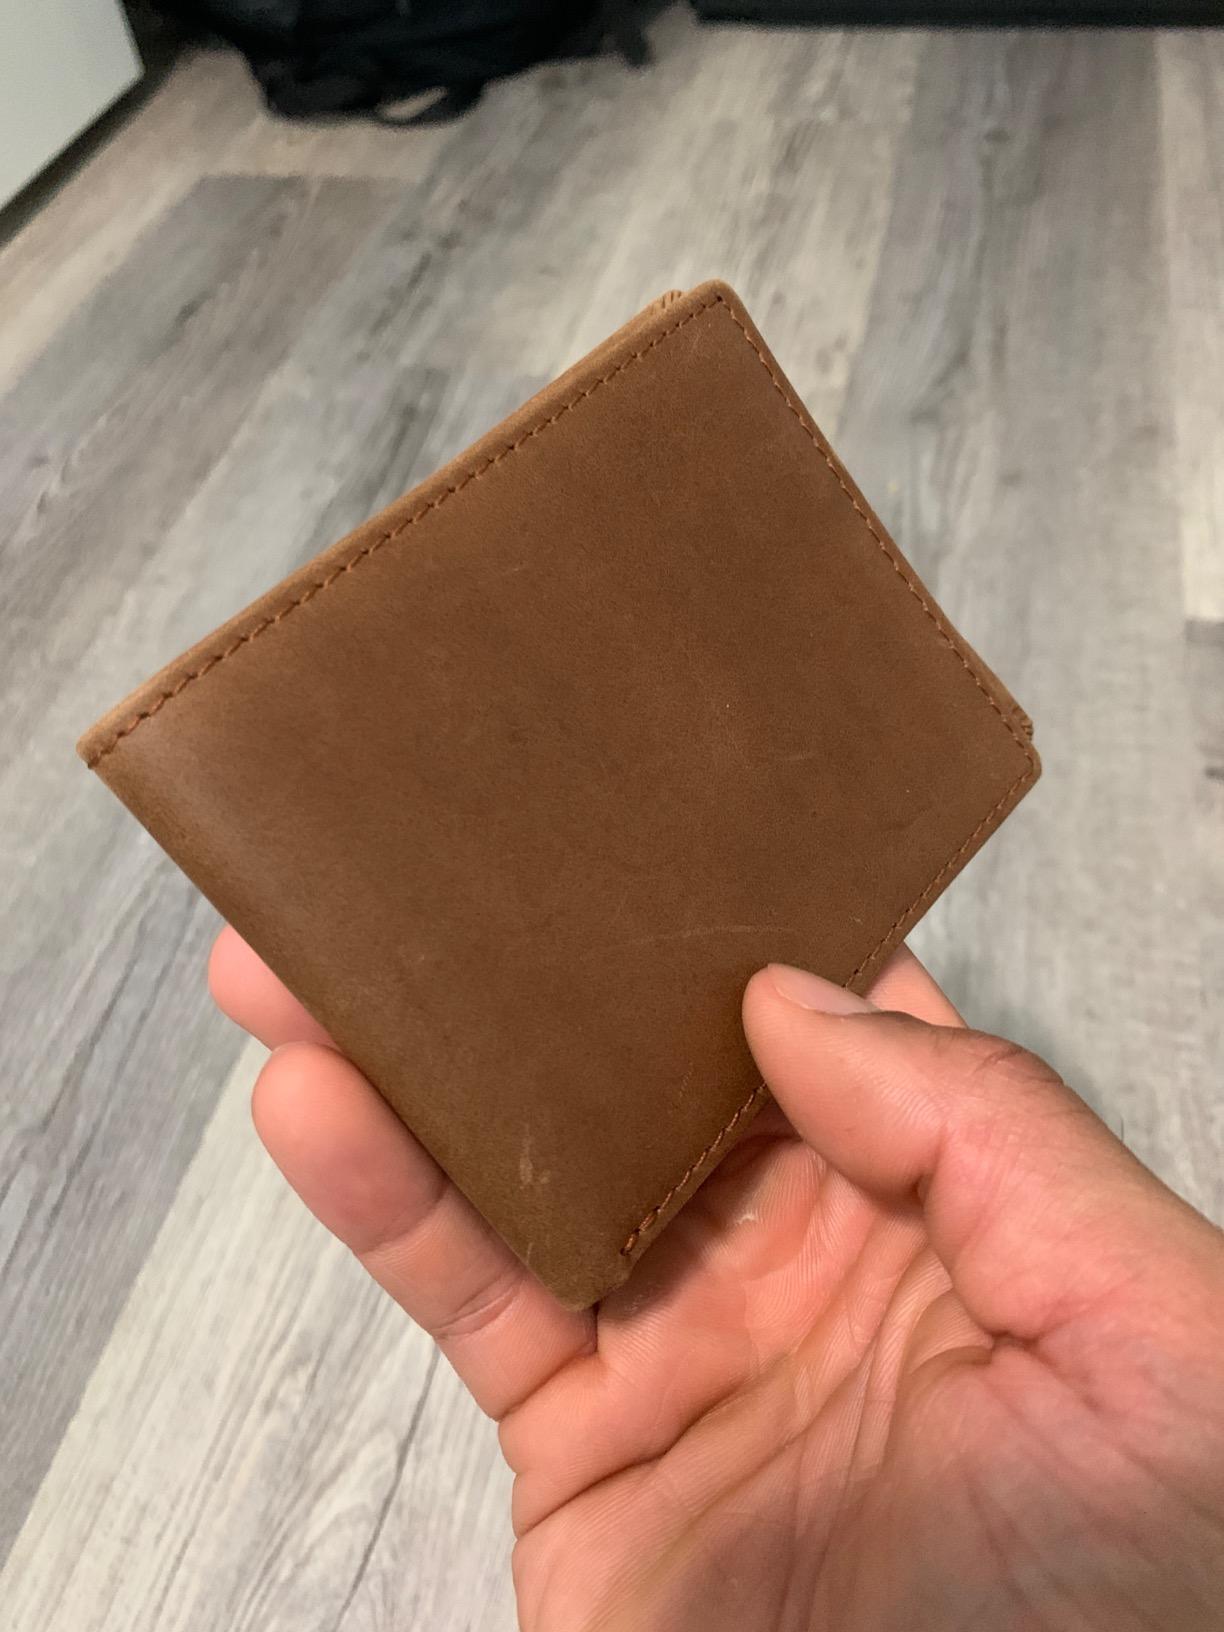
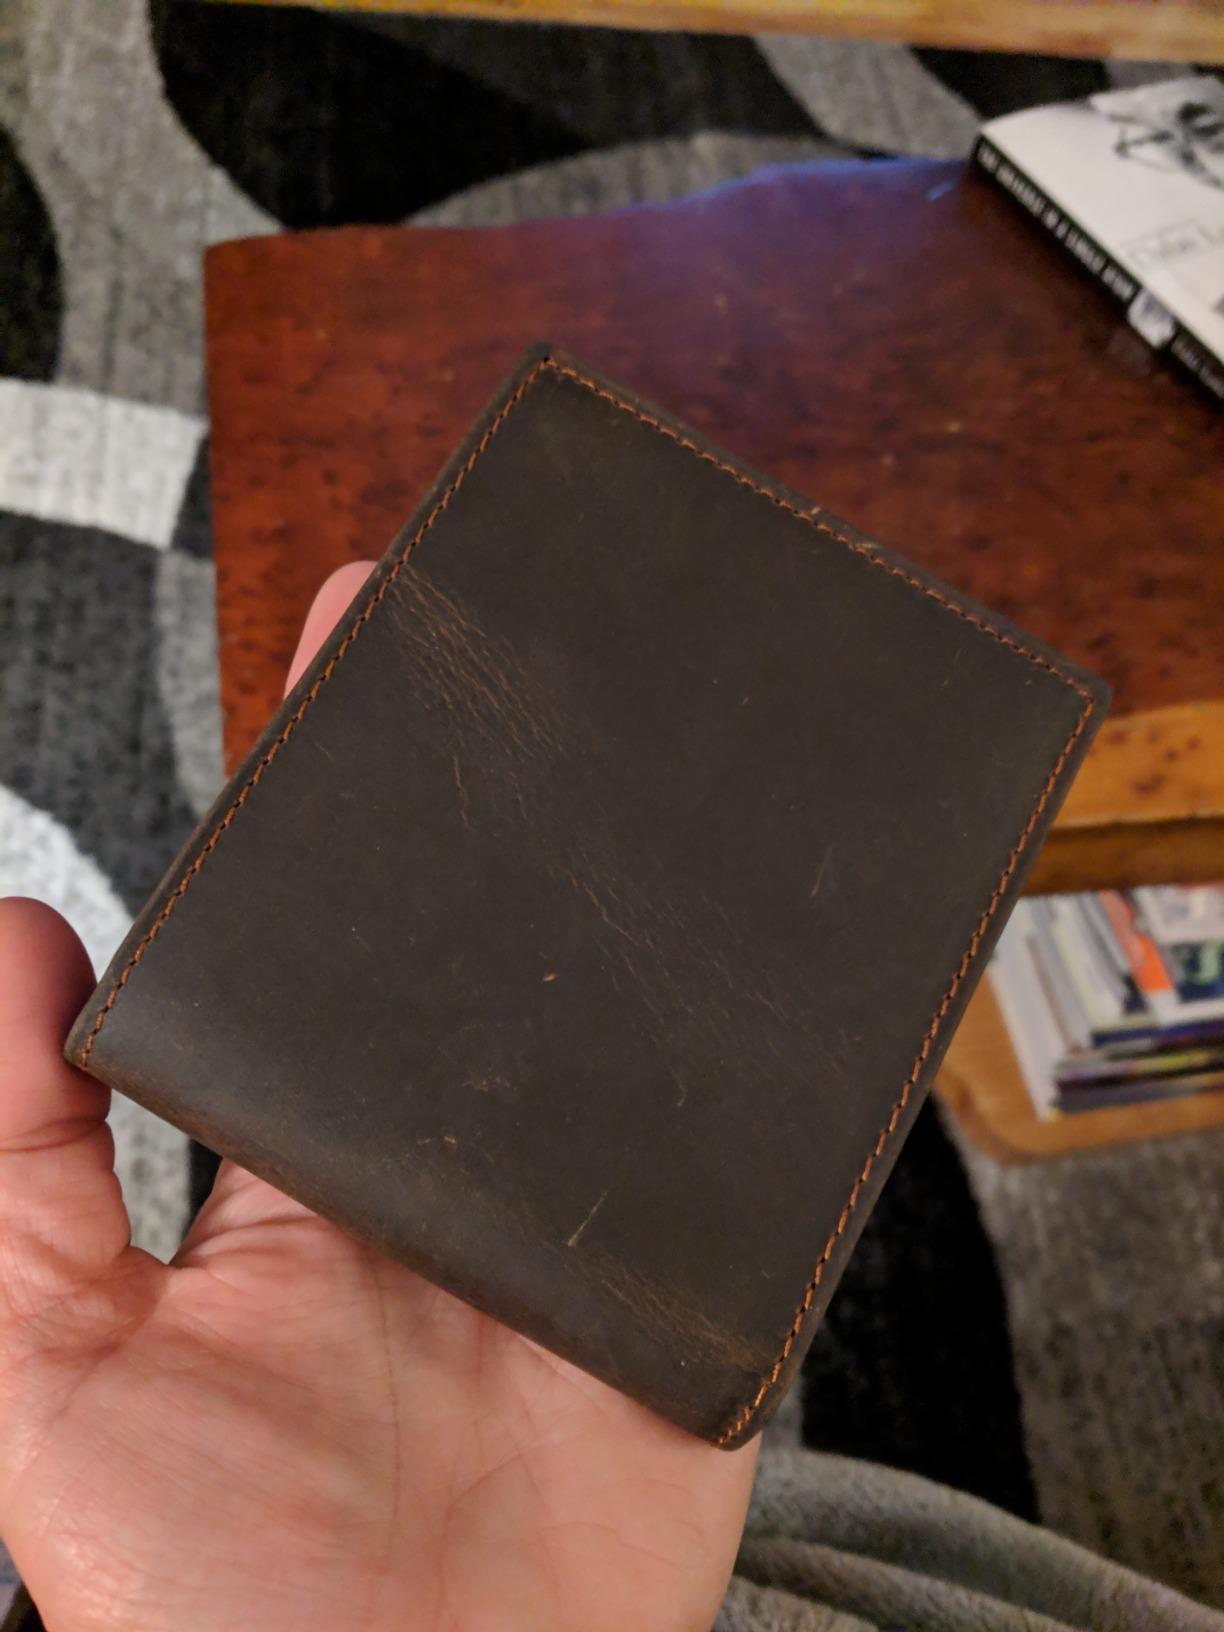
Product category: accessories_wallet
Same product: no